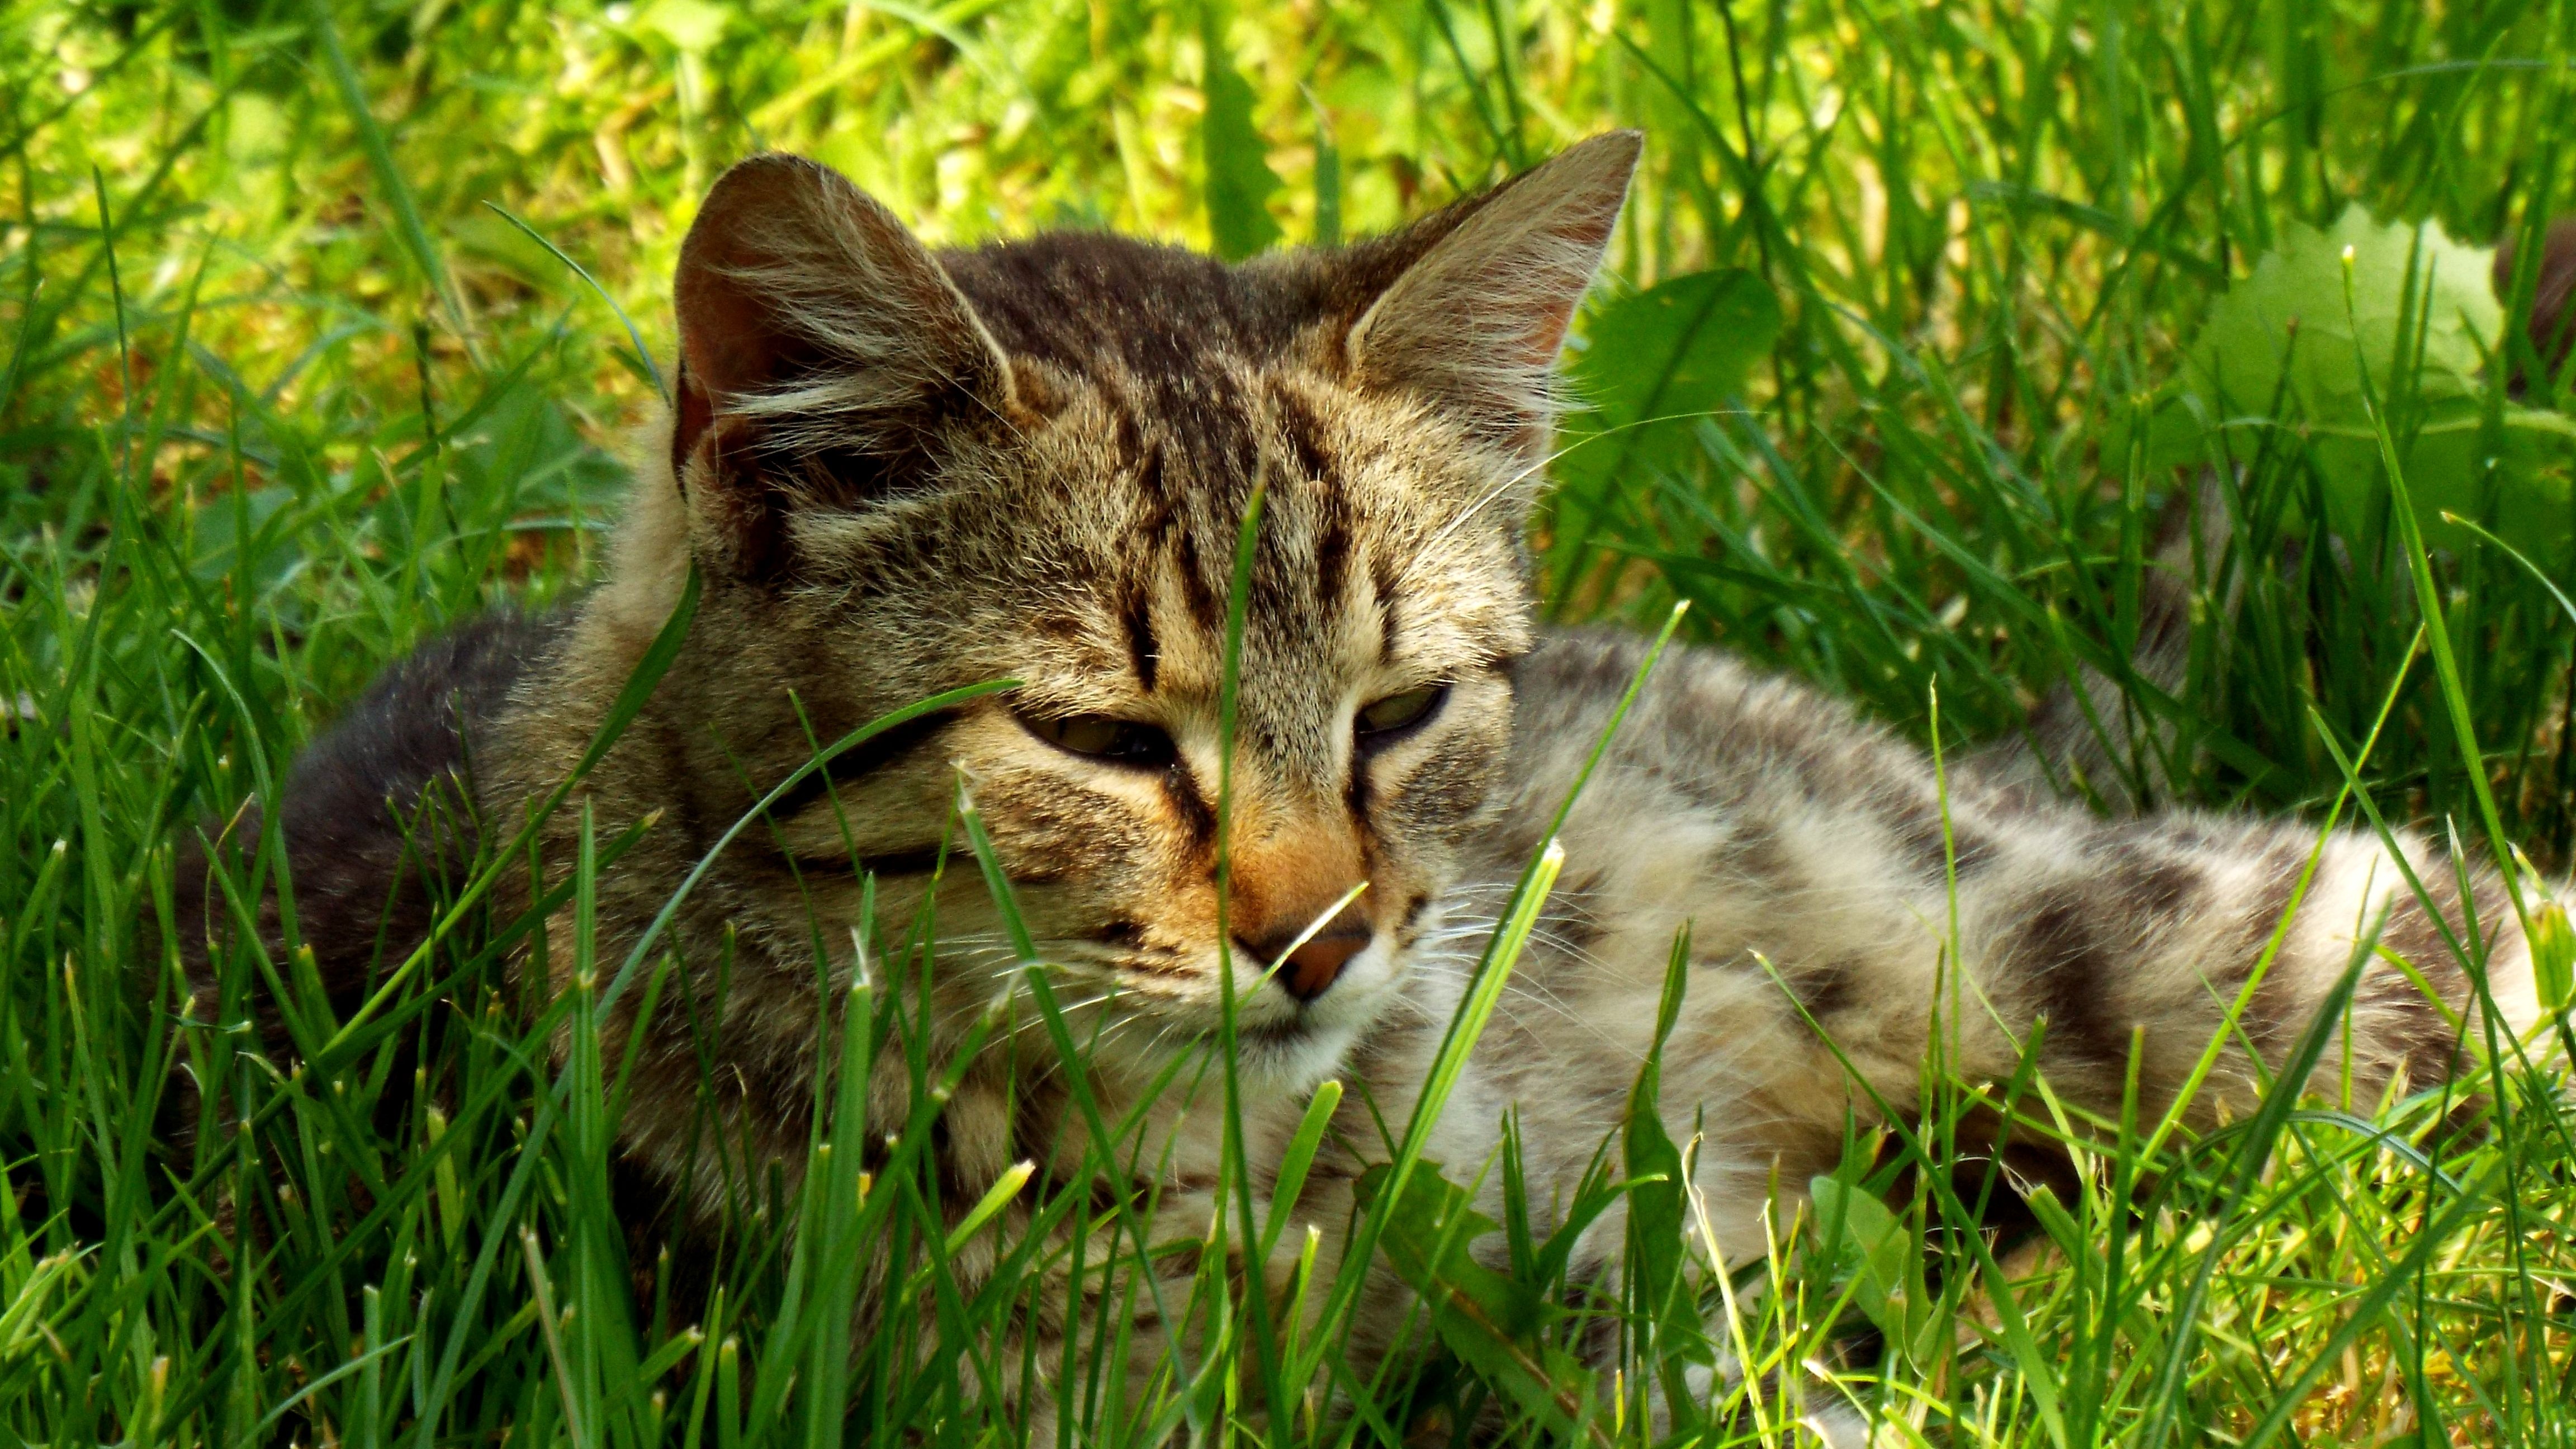
grass, sunlight, wildlife, cat, mammal, fauna, outdoors, pets, sleep, vertebrate, wild cat, grass family, dog like mammal, small to medium sized cats, cat like mammal